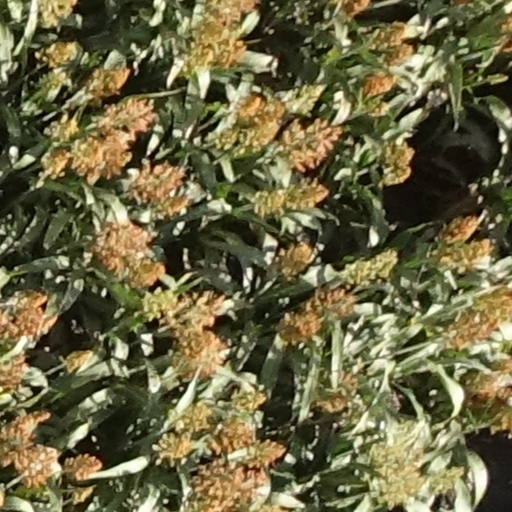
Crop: sorghum